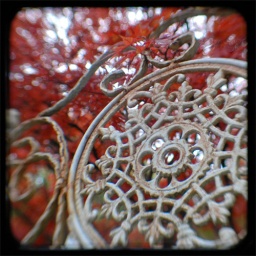
Captured through the viewfinder Argus 75 + Nikon D70, my white bench in front of the show-off red maple.